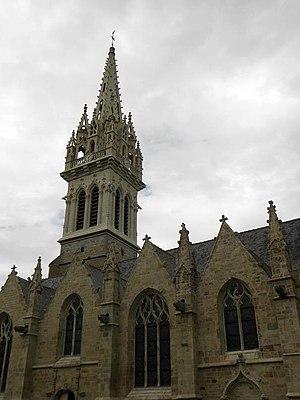
Clocher et flanc méridional de l'église Saint-Melaine à Domalain (35).
Domalain est une commune française située dans le département d'Ille-et-Vilaine en région Bretagne, peuplée de 2 018 habitants.
Cet article recense les bâtiments protégés au titre des monuments historiques d’Ille-et-Vilaine, en France.